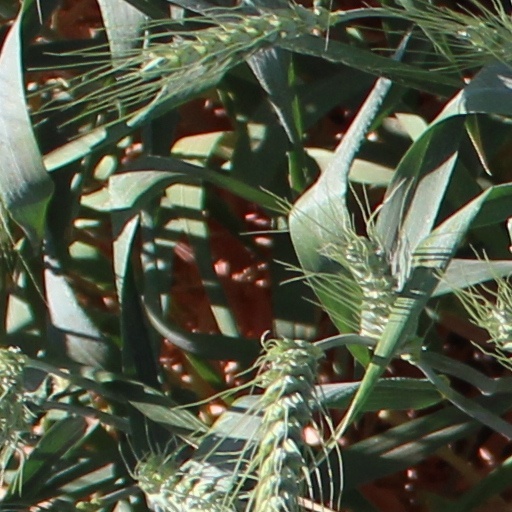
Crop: wheat